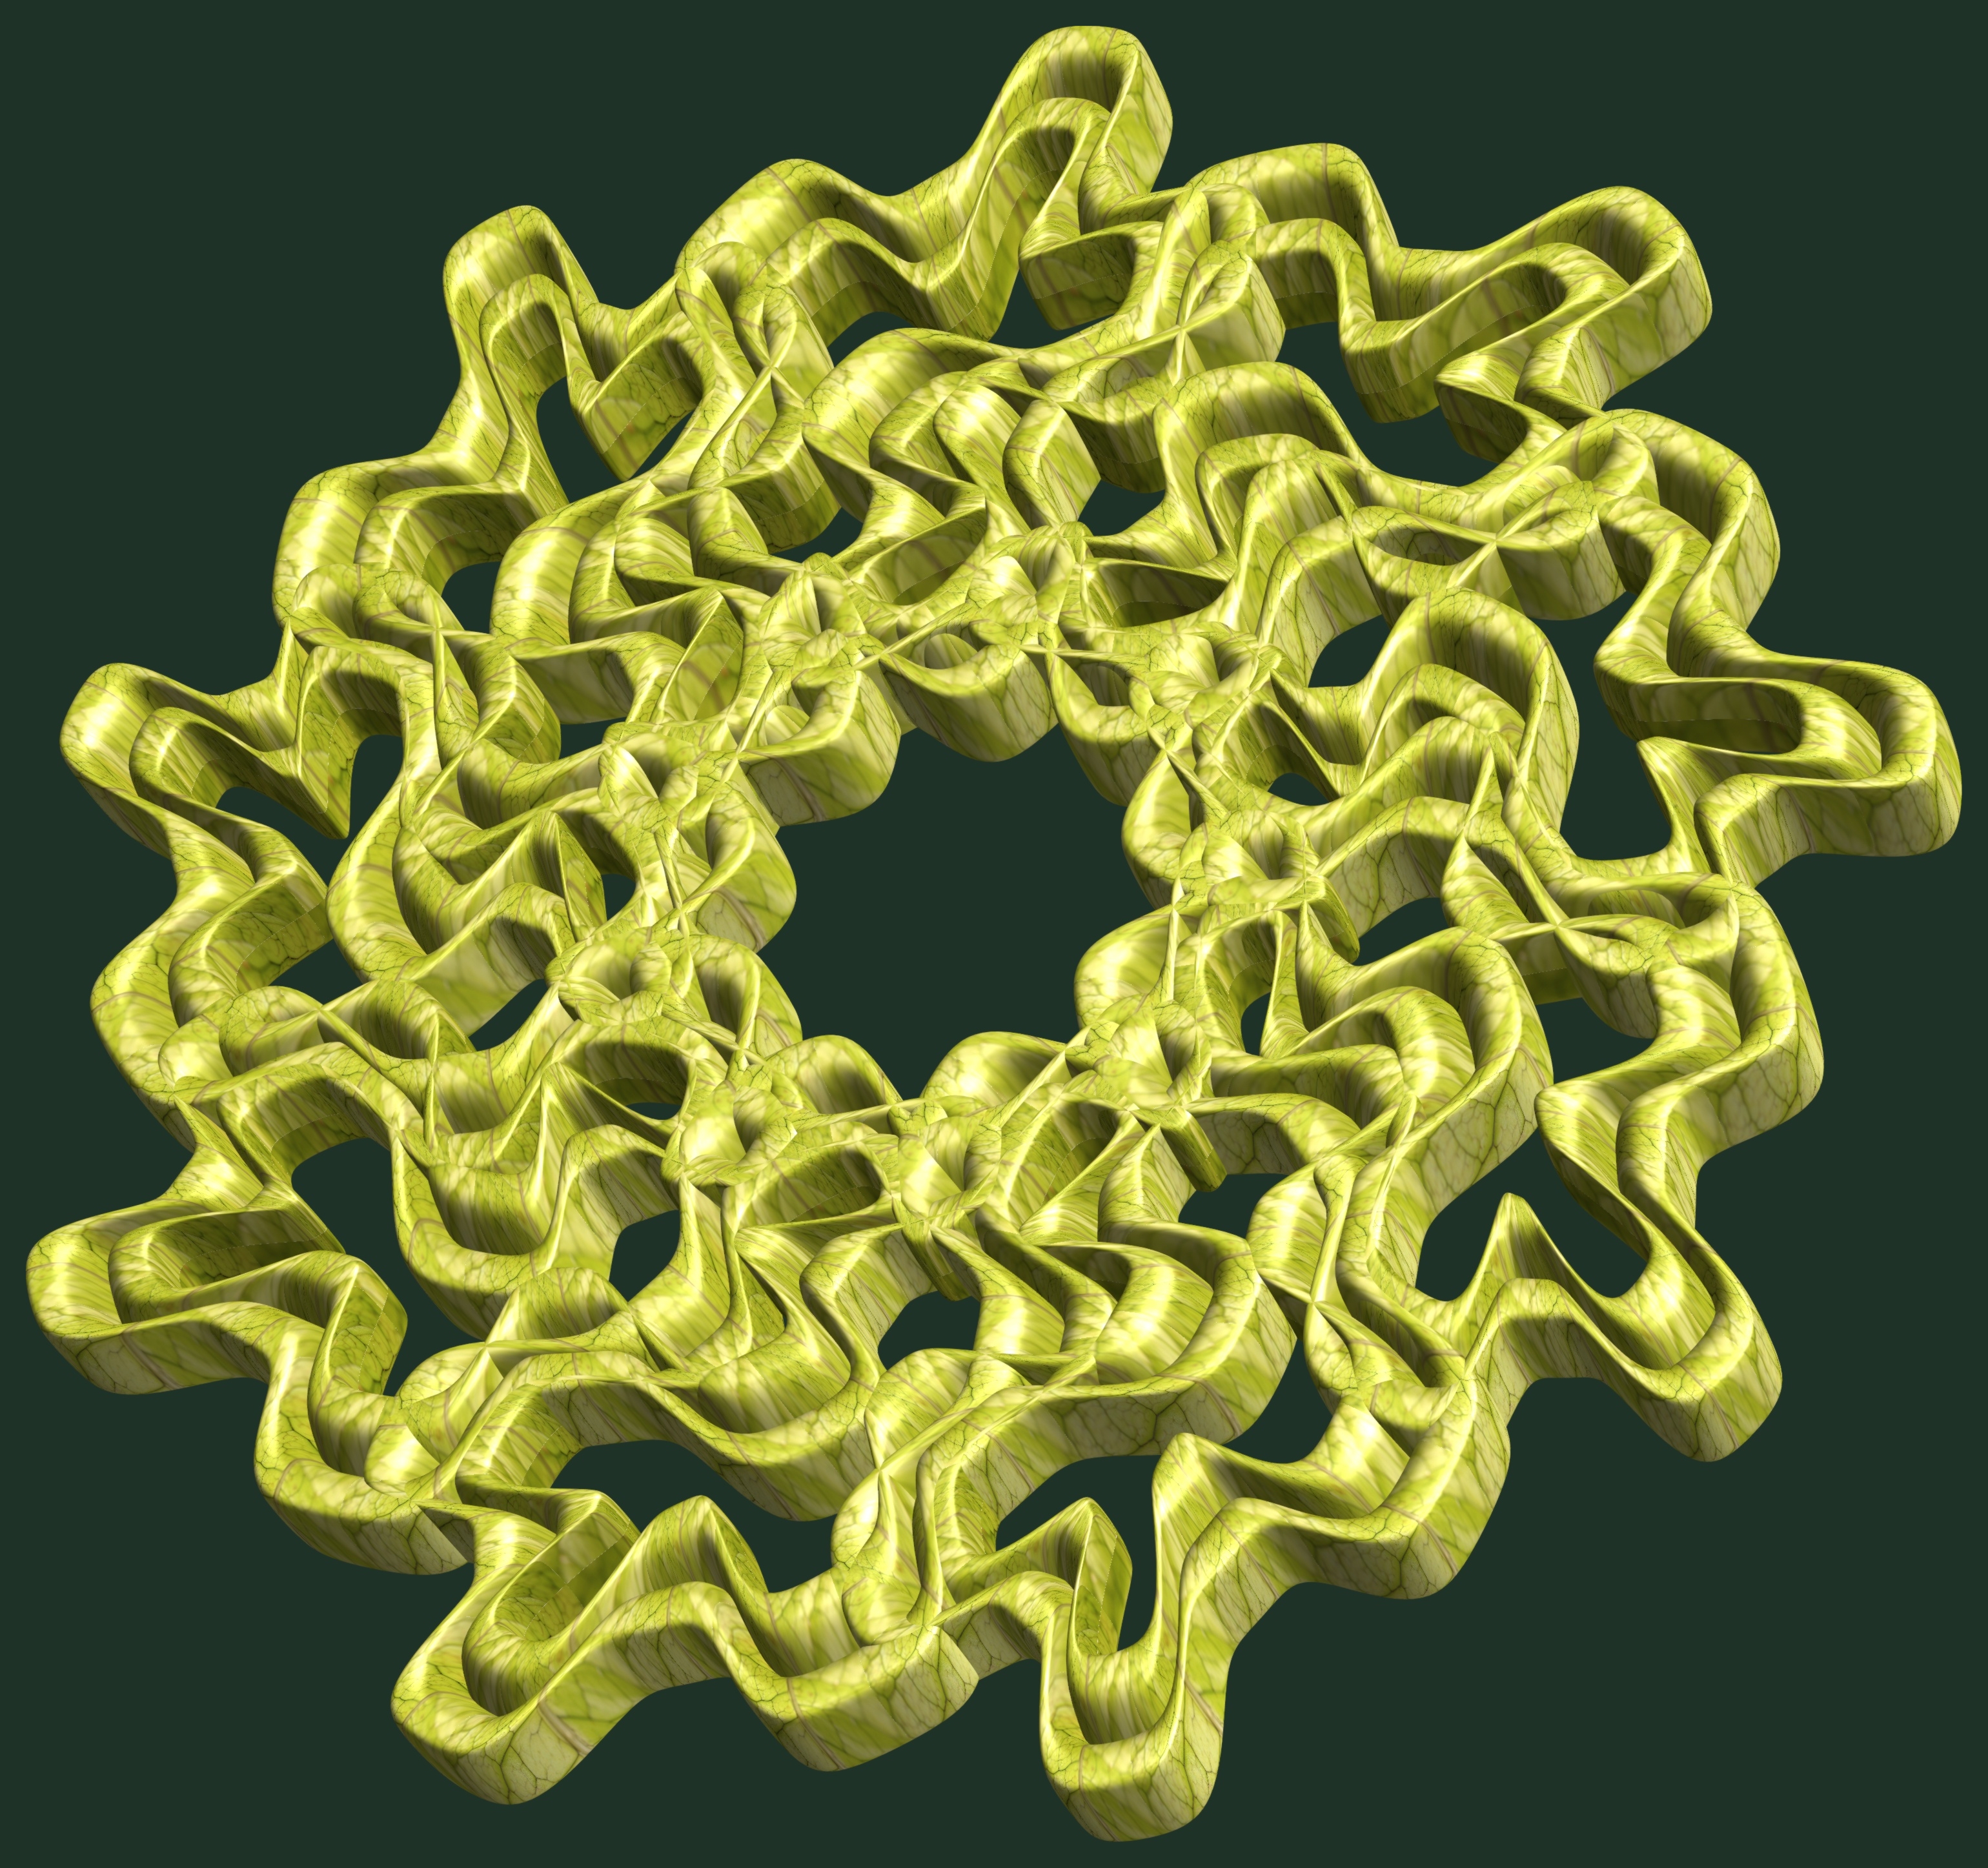
structure, texture, chain, pattern, symbol, yellow, circle, font, design, symmetry, 3d, graphic, torus, mathematica, cg, parametricplot3d, code, program, algorithm, mapping